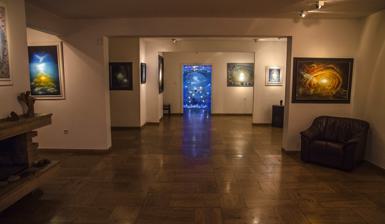
Building: Galerie Cesty ke světlu
Country: Czechia
Year built: 1994
Galerie Cesty ke světlu Interactive fullscreen map Established 1994 ; 31 years ago ( 1994 ) Location Zakouřilova 955, Prague , Czech Republic , 149 00 Coordinates 50°1′58.66″N 14°29′39.18″E / 50.0329611°N 14.4942167°E / 50.0329611; 14.4942167 Website http://www.zdenekhajny.com/cz/fs14-uvod.html Galerie Cesty ke světlu is a modern art gallery in Prague . It was founded by the Czech painter and psychologist Zdeněk Hajný in 1994. It covers the work of the artist and includes Cristal caffetery used for spiritual lectures. References